Tredegar

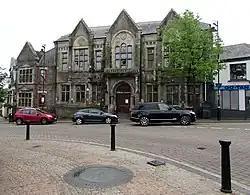
The former Tredegar Town Hall

Samuel Homfray, an iron master who managed to obtain a large parcel of land in and around Tredegar, is to be thanked for Tredegar Circle and the wide streets running out from it. He showed a great concern about the state of the current streets and how narrow they were, deciding that his new town would have wide streets running out from a central place. Tredegar Circle was first known as 'The Square', but as buildings and shops developed around it people within Tredegar began to refer to it as 'The Circle'.